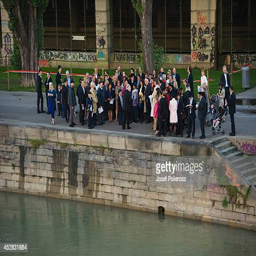
jewish holiday getting rid of the sins not far form the main synagogue